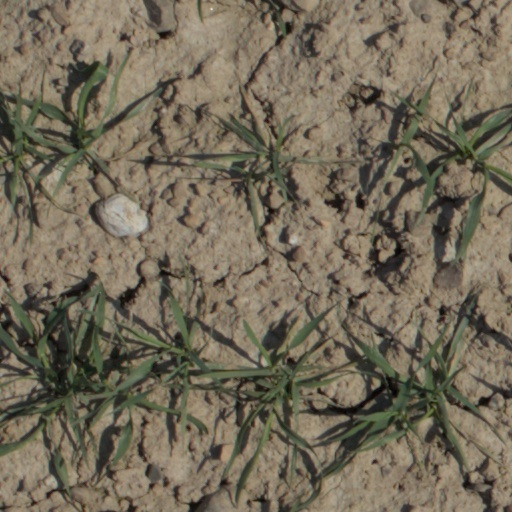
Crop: wheat